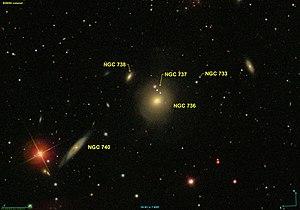
Image créée à l'aide du logiciel Aladin Sky Atlas du Centre de Données astronomiques de Strasbourg et des données de SDSS (Sloan Digital Sky Survey).
NGC 736 est une galaxie elliptique située dans la constellation du Triangle à environ 195 millions d'années-lumière de la Voie lactée. Elle a été découverte par l'astronome germano-britannique William Herschel en 1784.